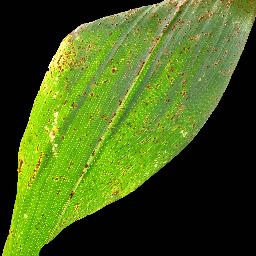
Label: Corn_(Maize)___Common_Rust